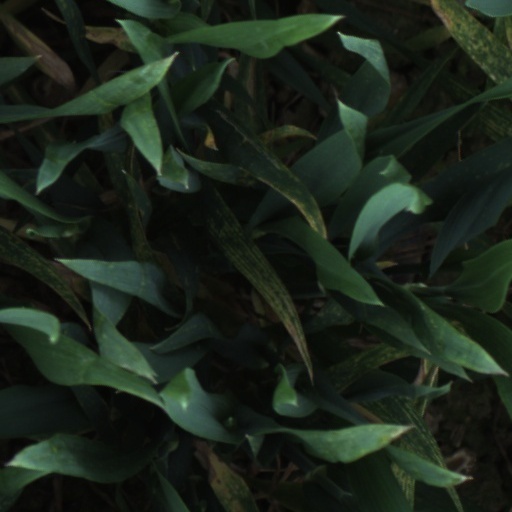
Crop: wheat